LaSalle, Quebec

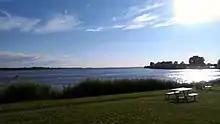
Saint Lawrence River seen from LaSalle Blvd. bicycle path.

LaSalle also has various sports teams, the football association (Warriors), the hockey association (Cougars), the baseball association (LaSalle Cardinals) and the soccer association (LaSalle Rapids) which remain popular. The Cardinals play their home games at Stade Éloi-Viau. The first ever cricket team called "LaSalle Strikers" came into existence in 2015. Former home of Pop Harrigan Hockey and LaSalle Colts Football.